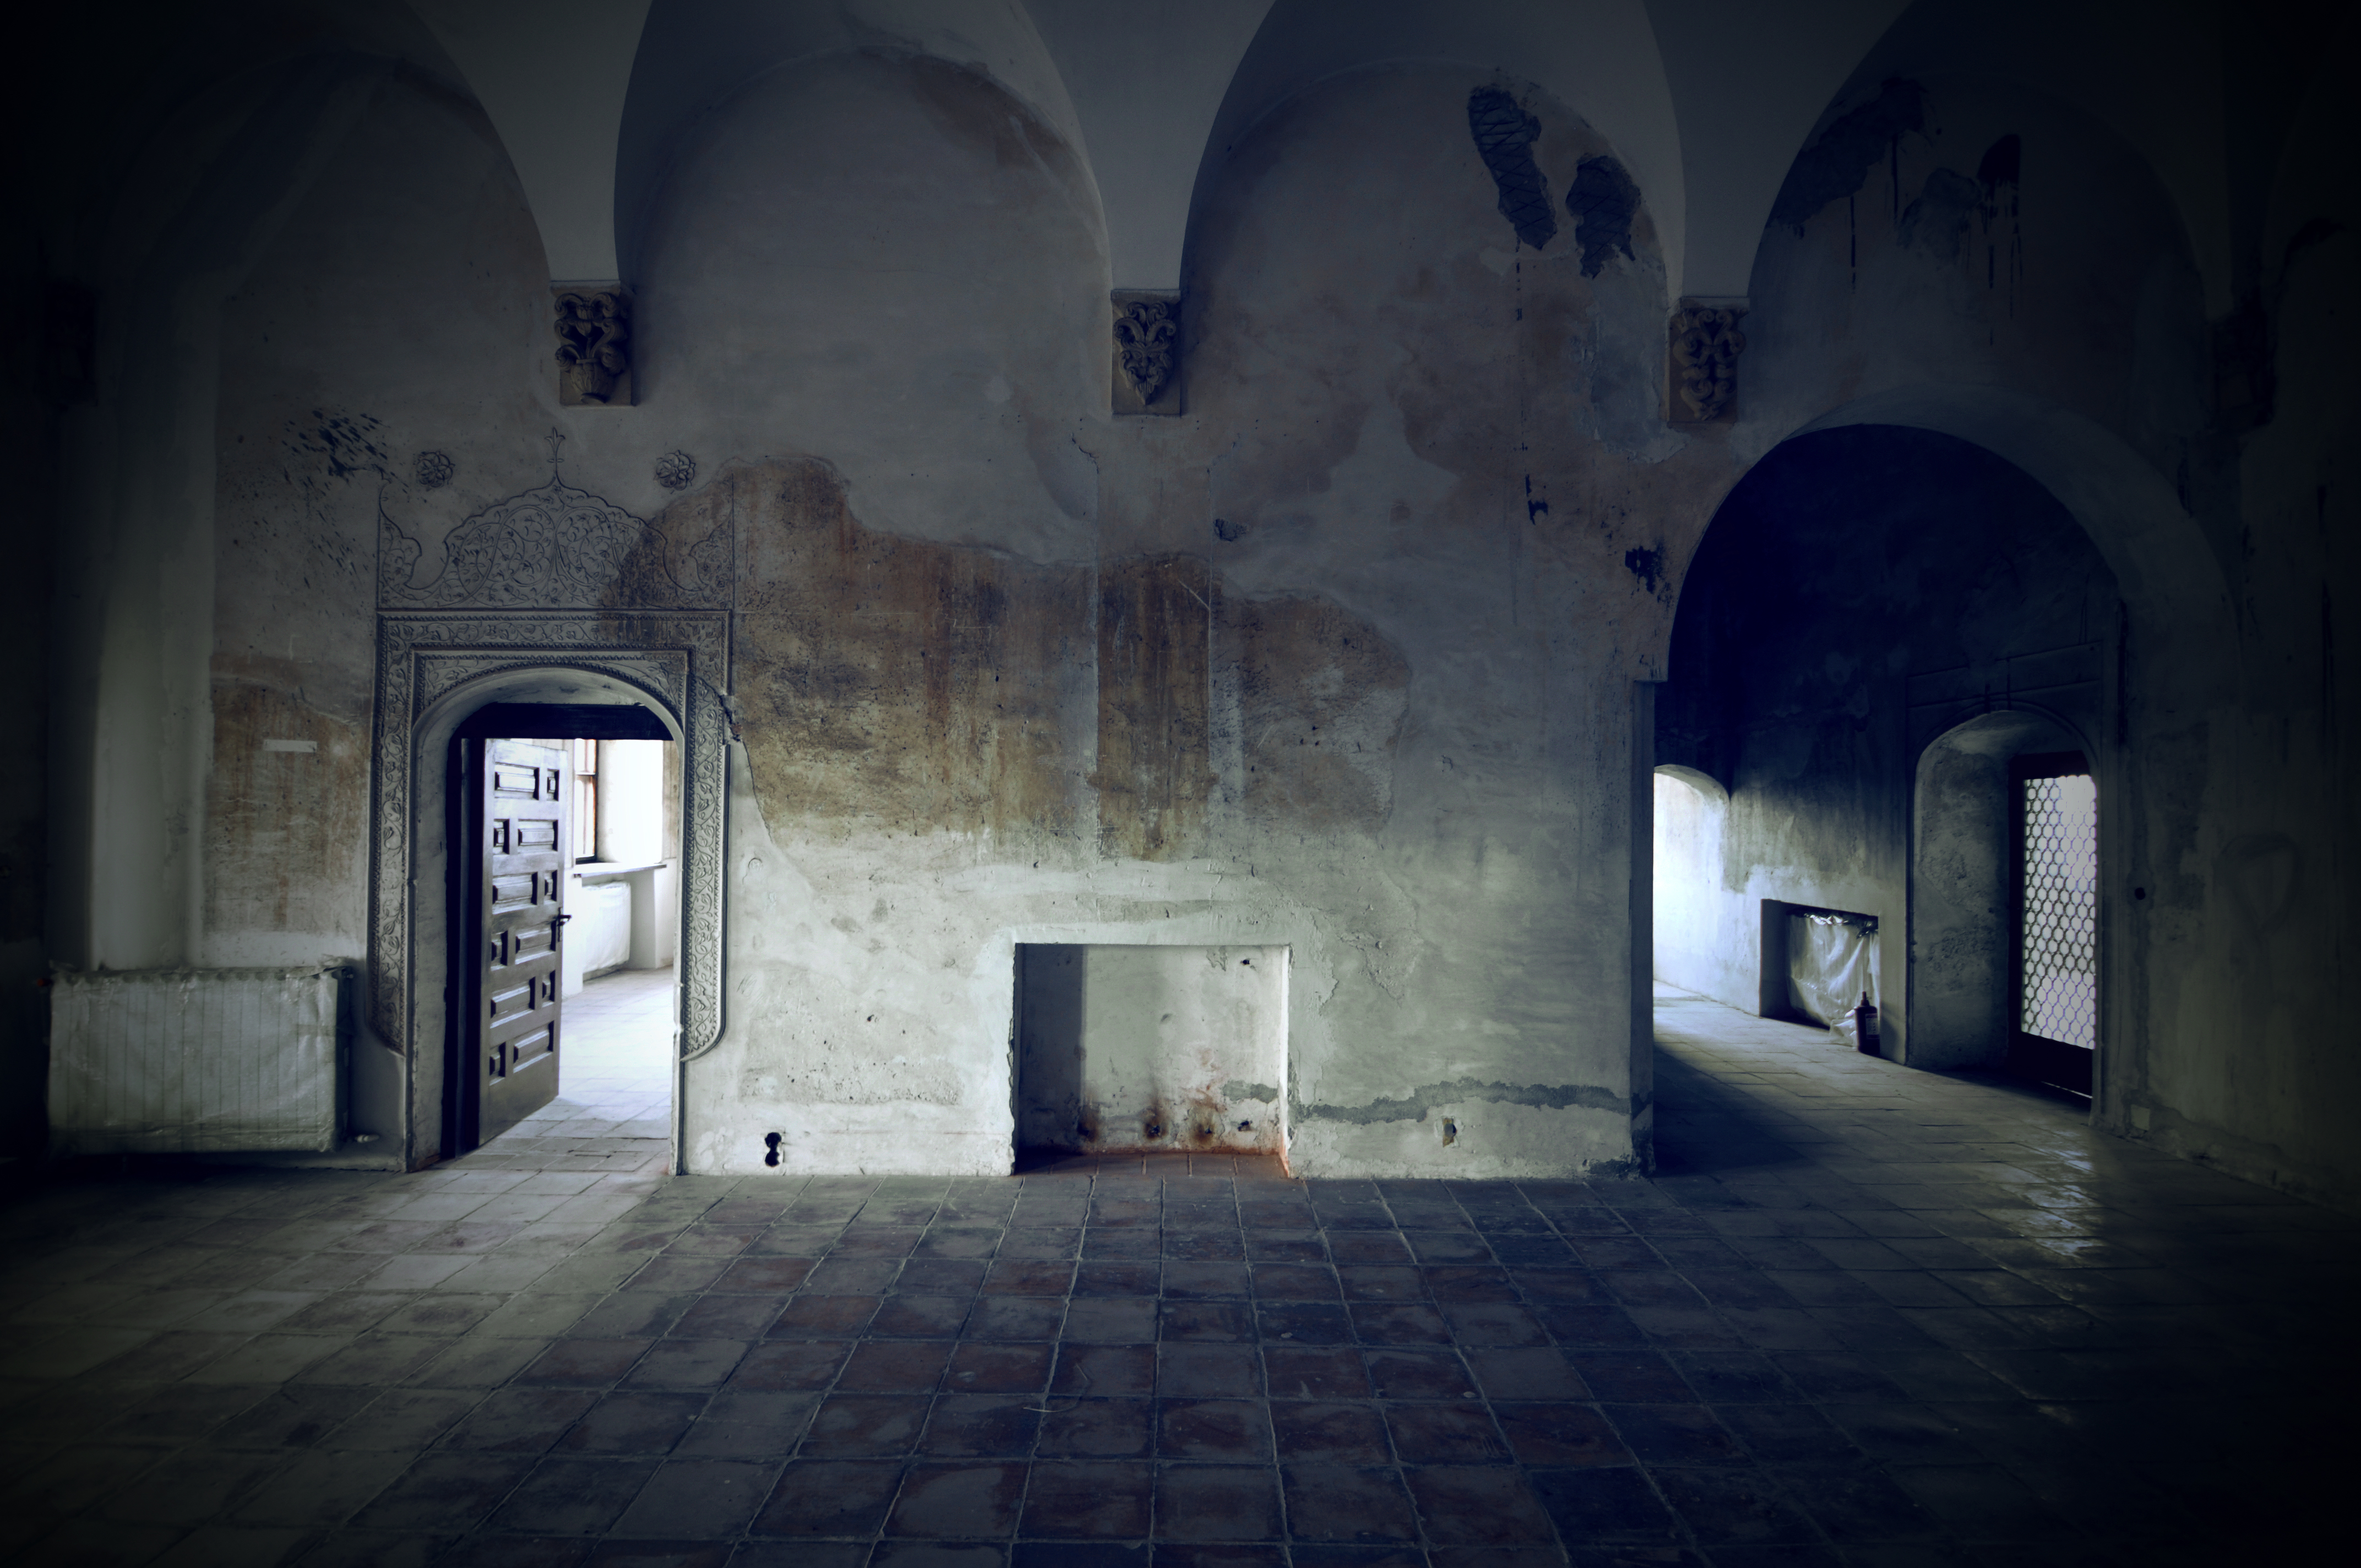
light, architecture, night, photography, manor, house, palace, monument, photo, explore, museum, darkness, decay, ruin, photos, de, temple, casa, fotografie, history, explored, heritage, decayed, romania, ruined, bucharest, crypt, screenshot, arhitectura, wallachia, muntenia, lumina, romanian, patrimoniu, istorie, noncoloursincolour, bucuresti, valahia, tararomaneasca, muzeu, ruina, muzeul, brancovenesc, neglect, palatul, constantin, palat, conac, potlogi, brancoveanu, brincoveanustyle, brancovan, lmidbiima1765403, constantinbrancoveanu, br ncoveneasc, arhitecturabr ncoveneasc